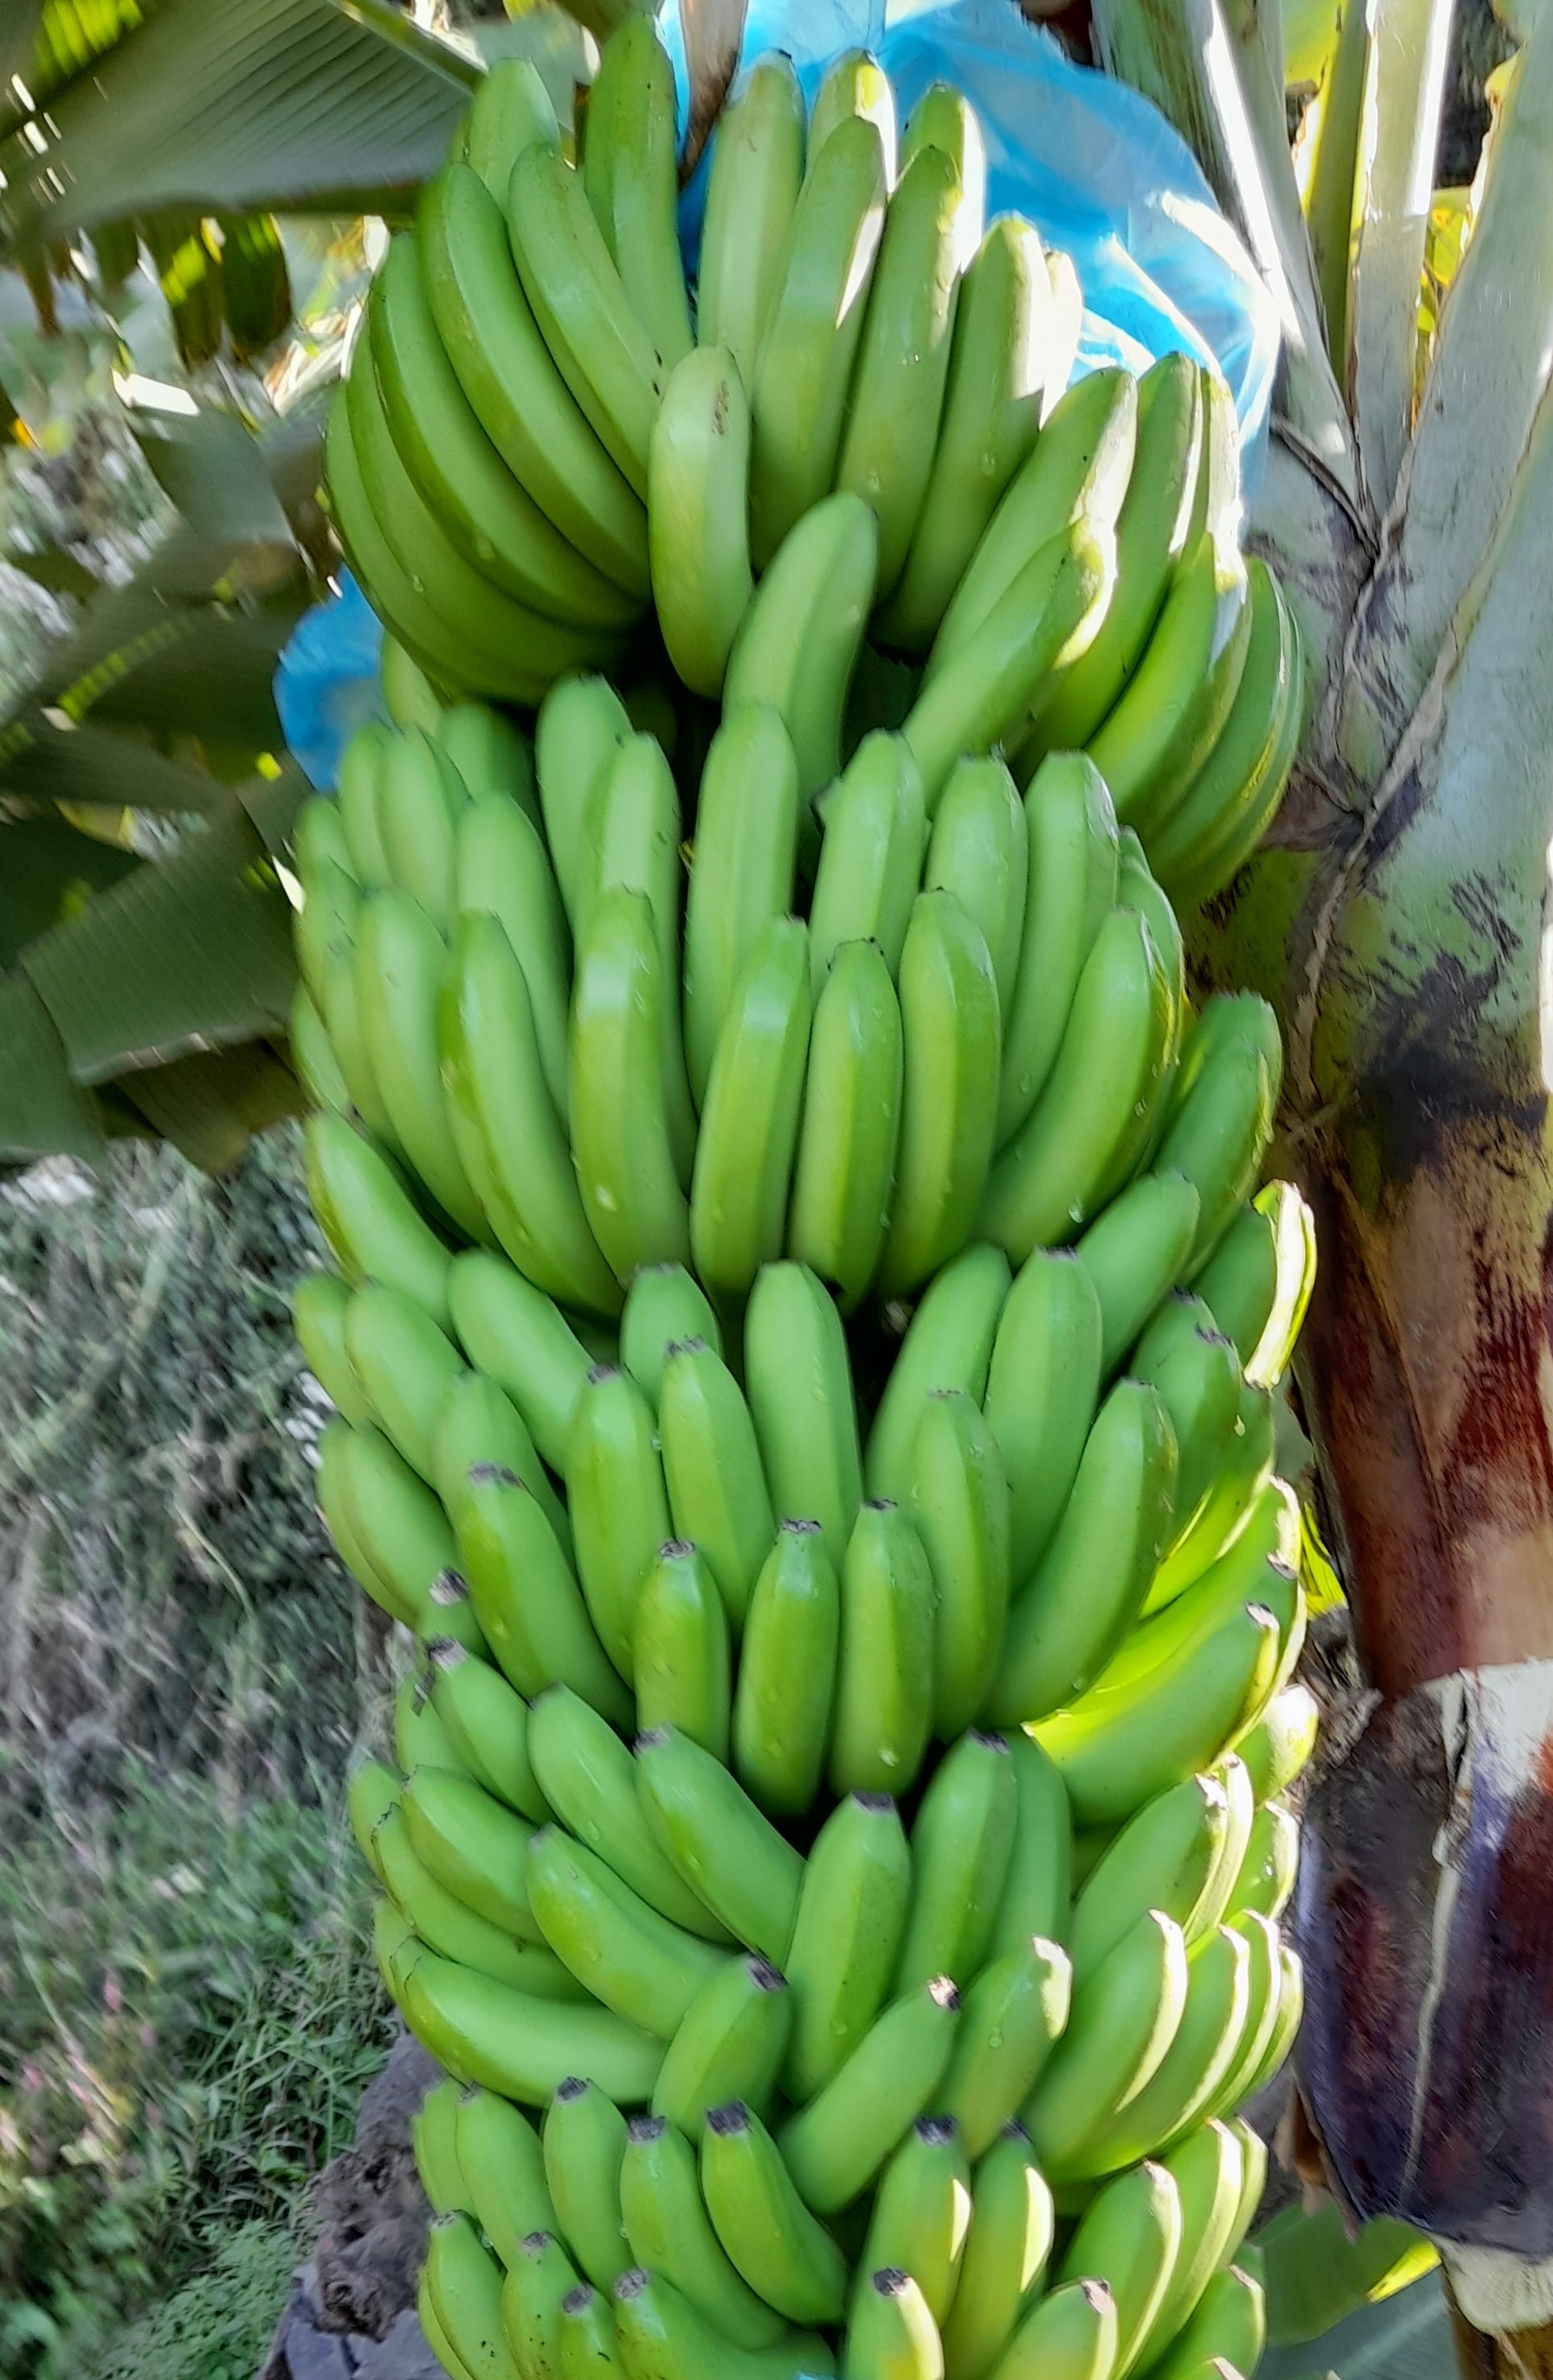
Label: Cut